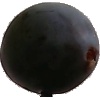
Label: Plum 3